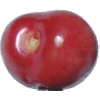
Label: Cherry 2